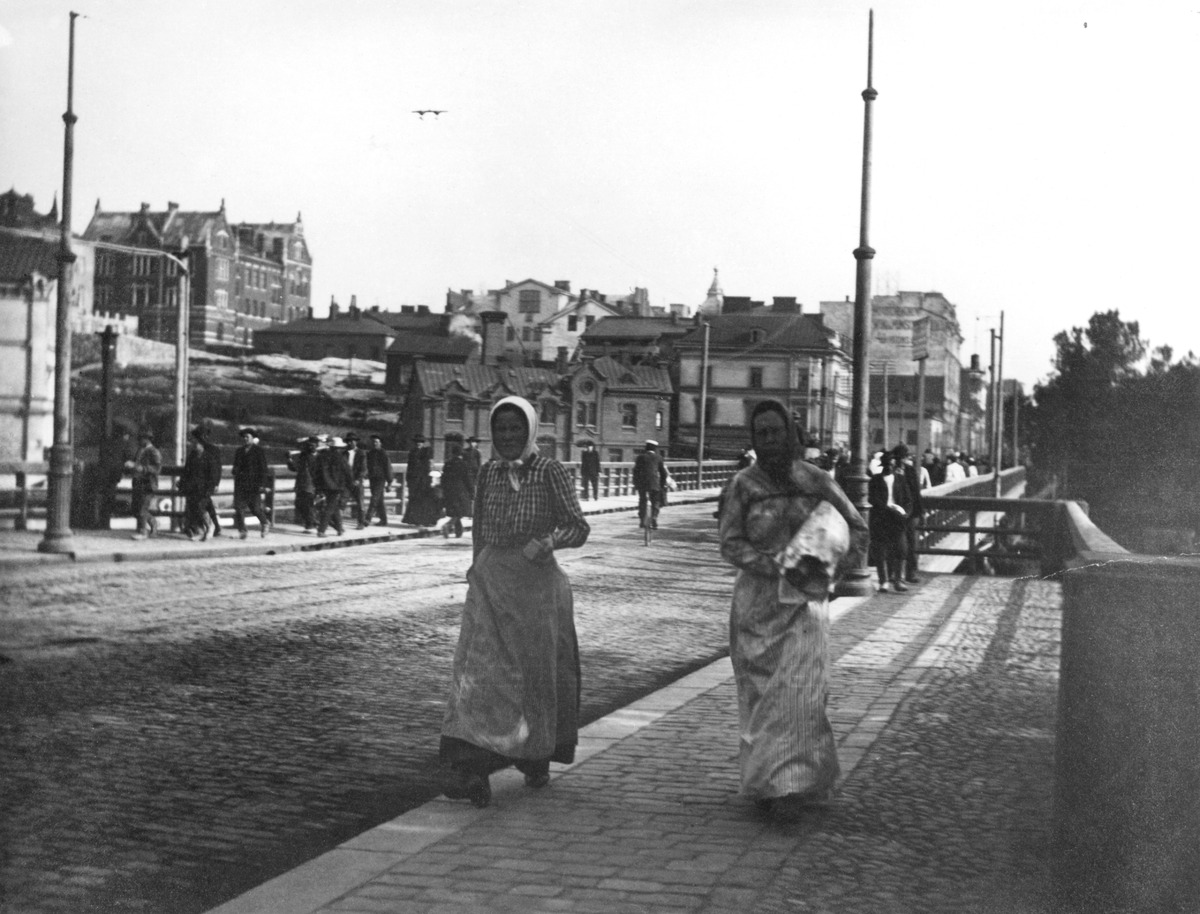
Työmatkalaisia Pitkälläsillalla ja Siltasaarenkadulla
sisällön kuvaus: Työmatkalaisia Pitkälläsillalla ja Siltasaarenkadulla.Taustalla Unioninkatu 45, 43, 41 mustavalkoinen
Ajankohta: kuvausaika 1907
Paikka: Suomi, Uusimaa, Helsinki, Siltasaari Helsinki, Siltasaarenkatu, Pitkäsilta
Aiheet: sillat, työmatkat, työläiset, naiset